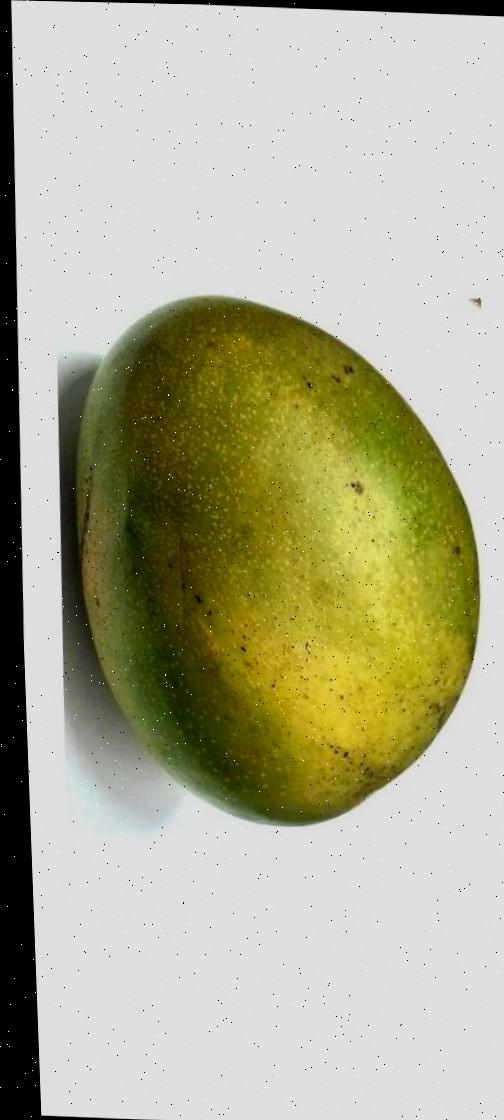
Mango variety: Bari-4